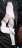
Number: 4